Dromaeosauroides

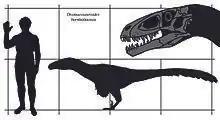
Estimated size of "Dromaeosauroides", and possible placement of the two known teeth

Fossil theropod teeth are typically identified according to features including size, proportion, curvature of the crown and the morphology and number of denticles (serrations). The holotype of "D. bornholmensis" is a tooth crown long, from front to back and wide at the base. The front part of the tooth was worn, indicating that it was shed when the animal was alive. It was further affected by taphonomic wear; the base of the tooth is irregular, so it may have been slightly longer in life. The curvature and length of the holotype tooth and the length of its hindmost cutting edge (carina) indicates it was in the front of the jaw.